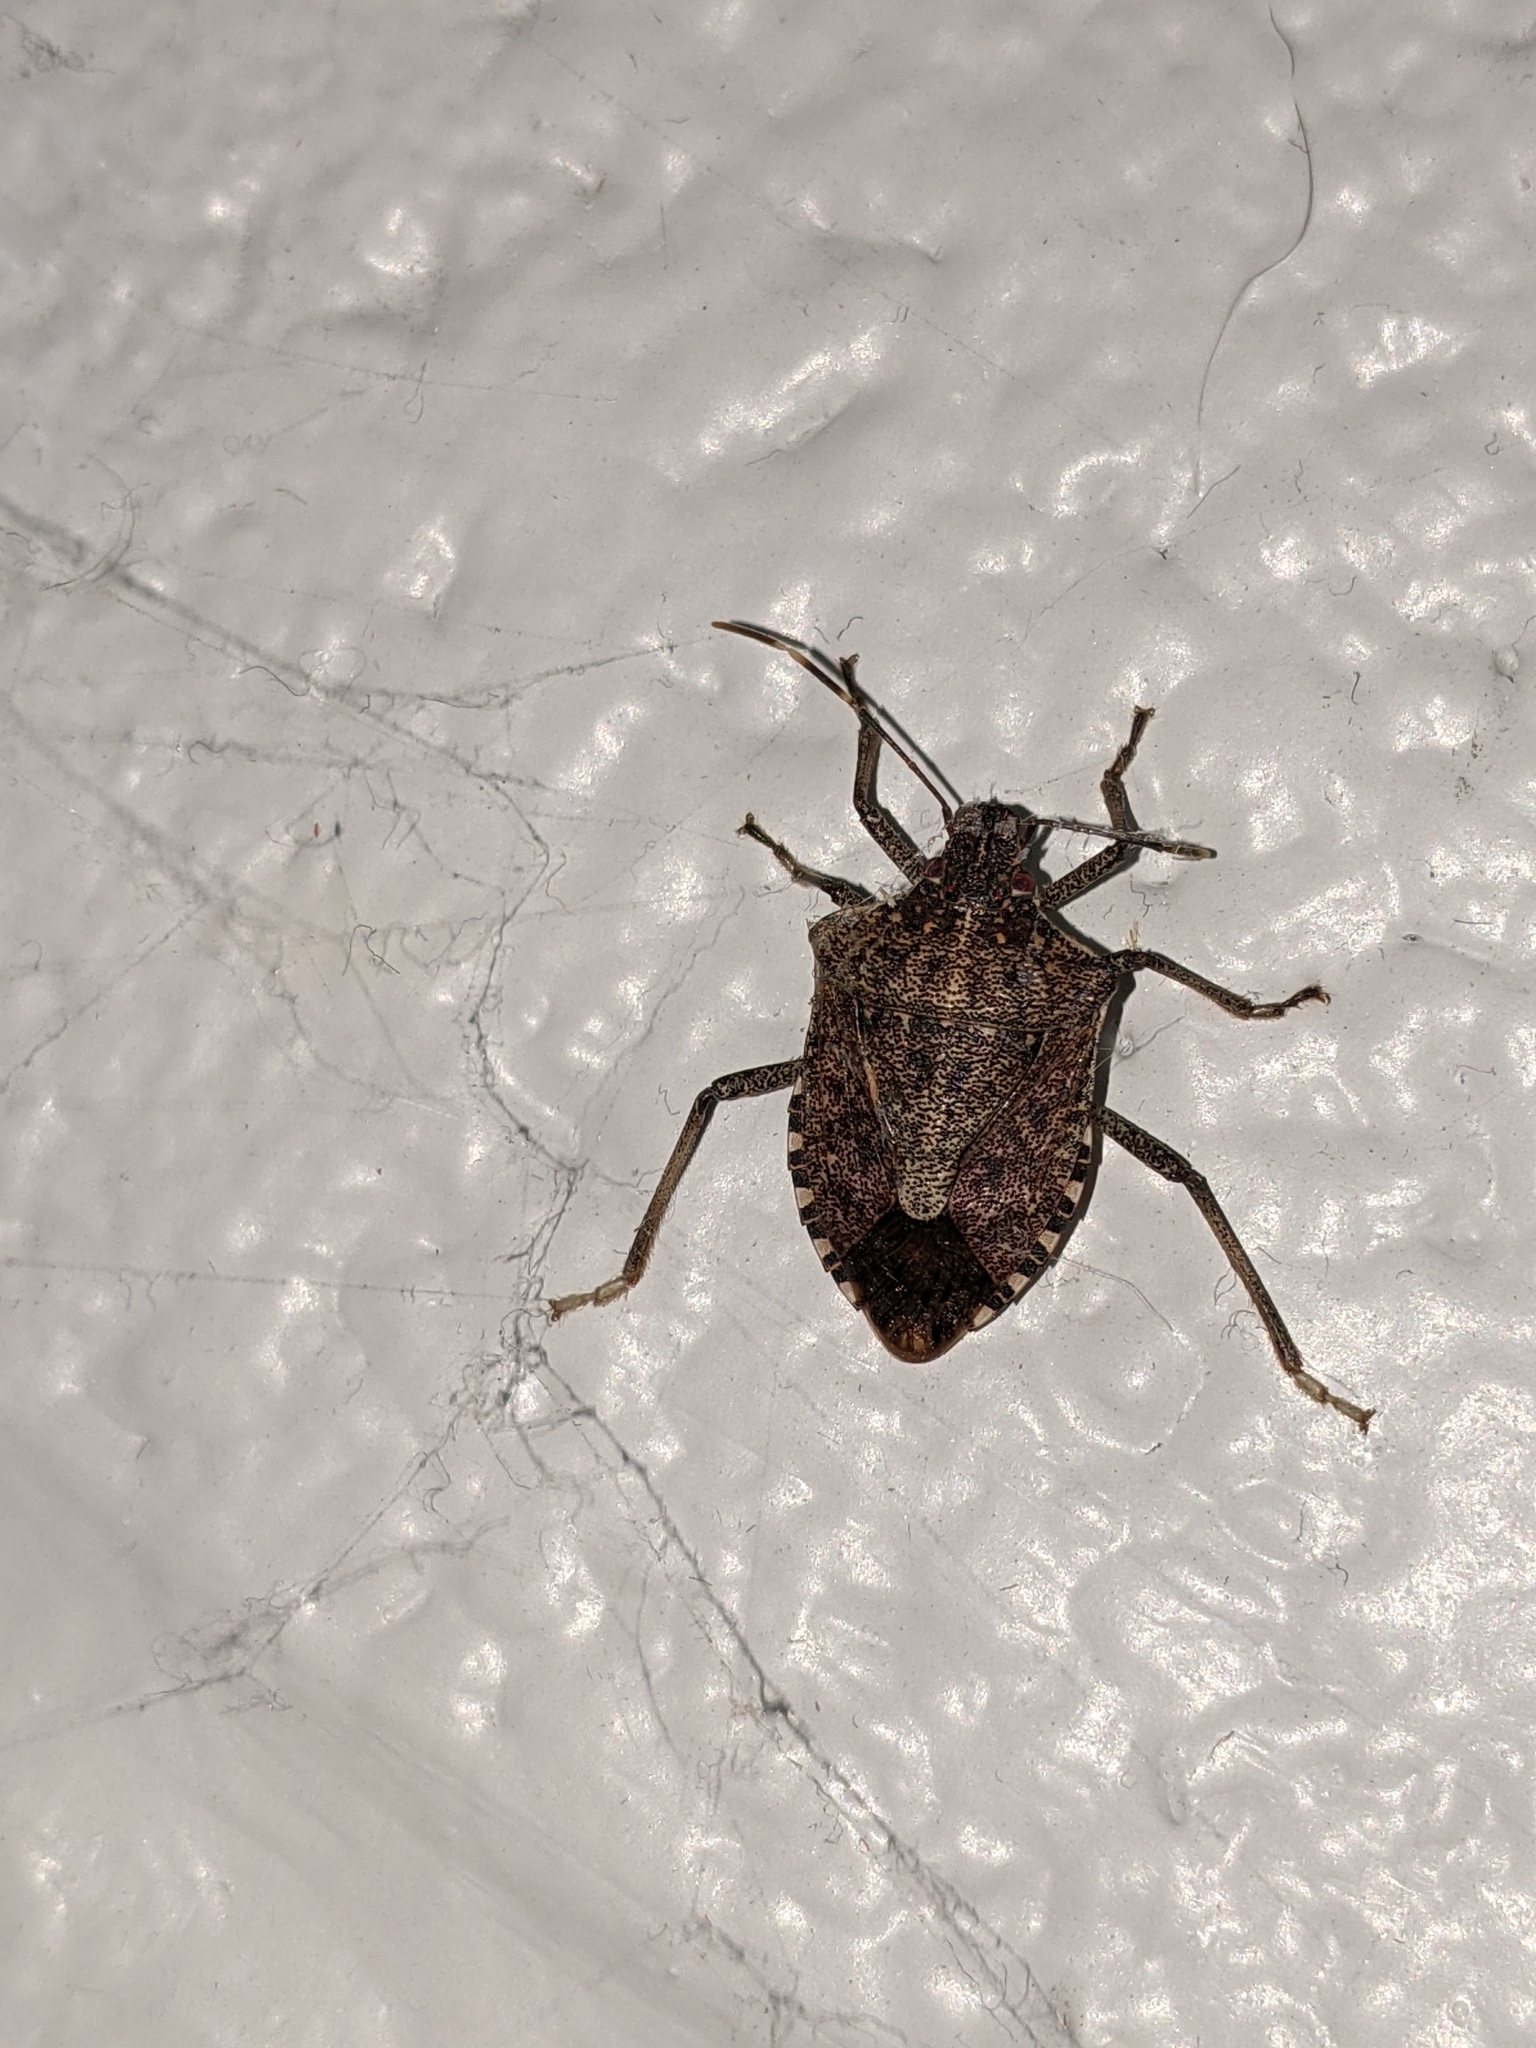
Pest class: stink_bug